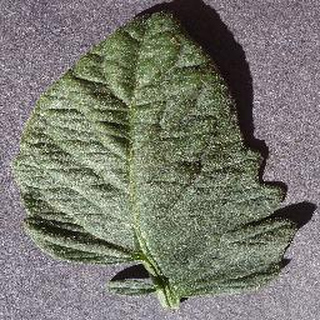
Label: healthy_tomato